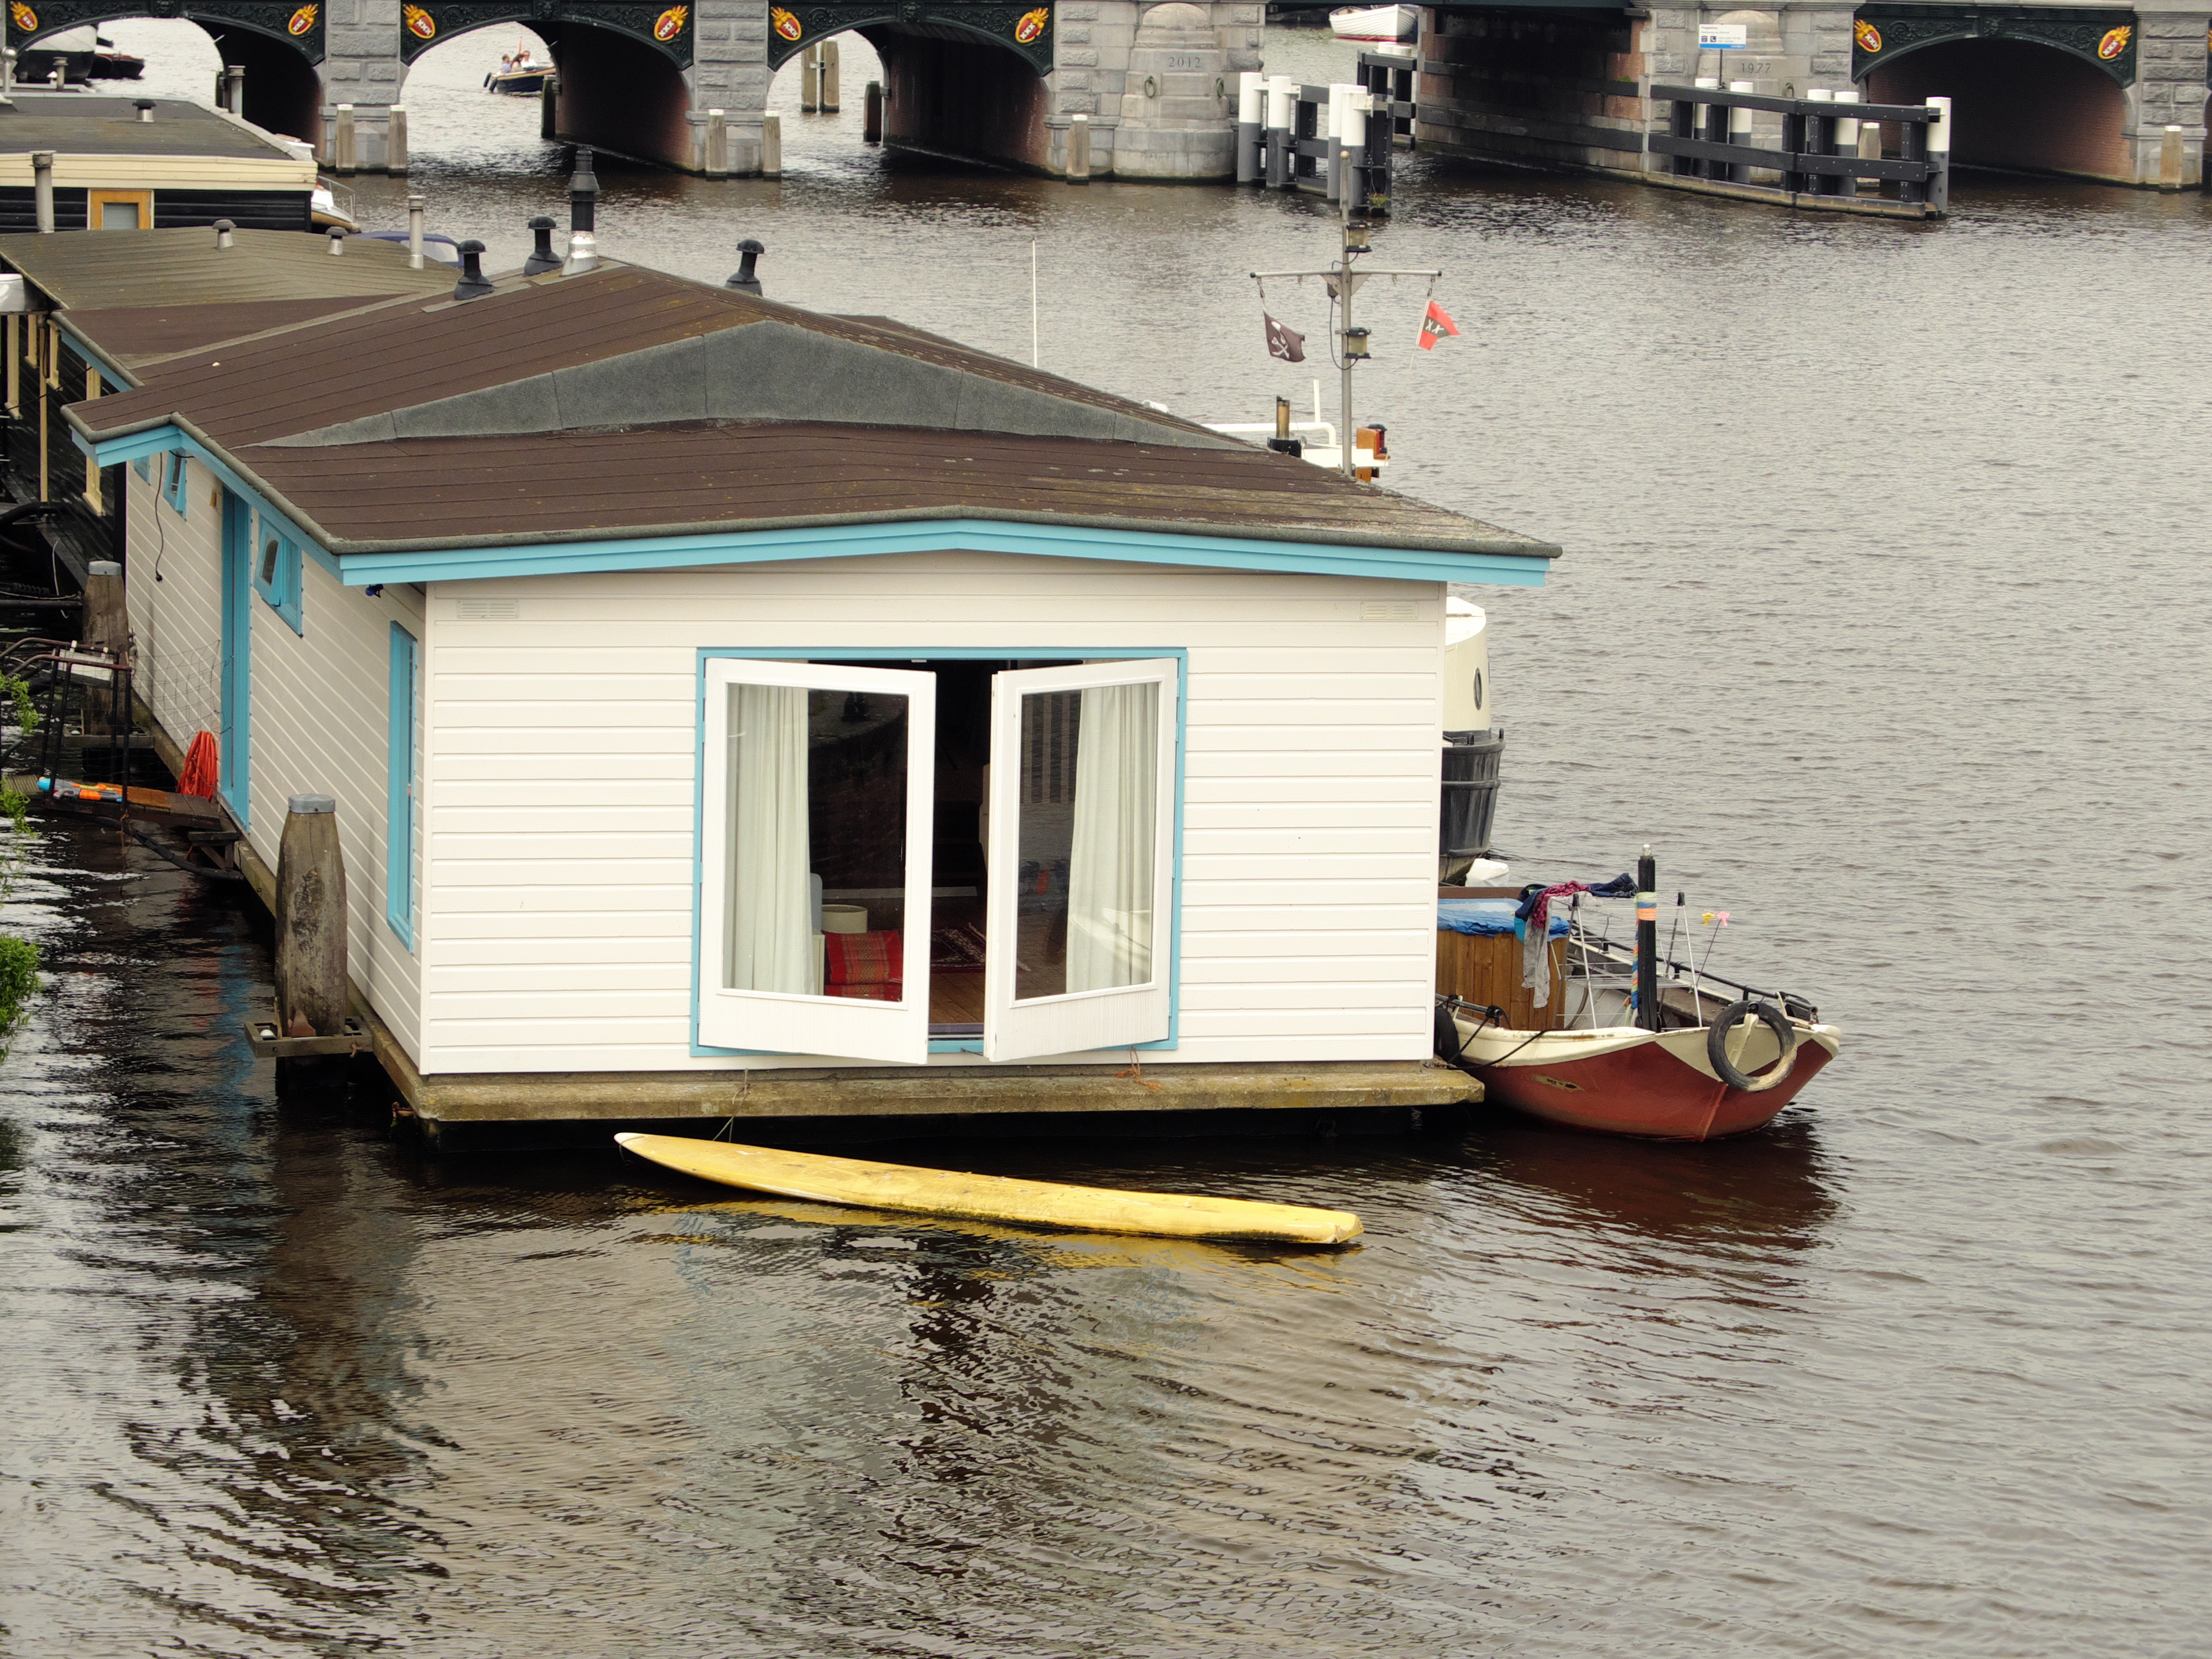
boat, canal, vehicle, boathouse, waterway, watercraft